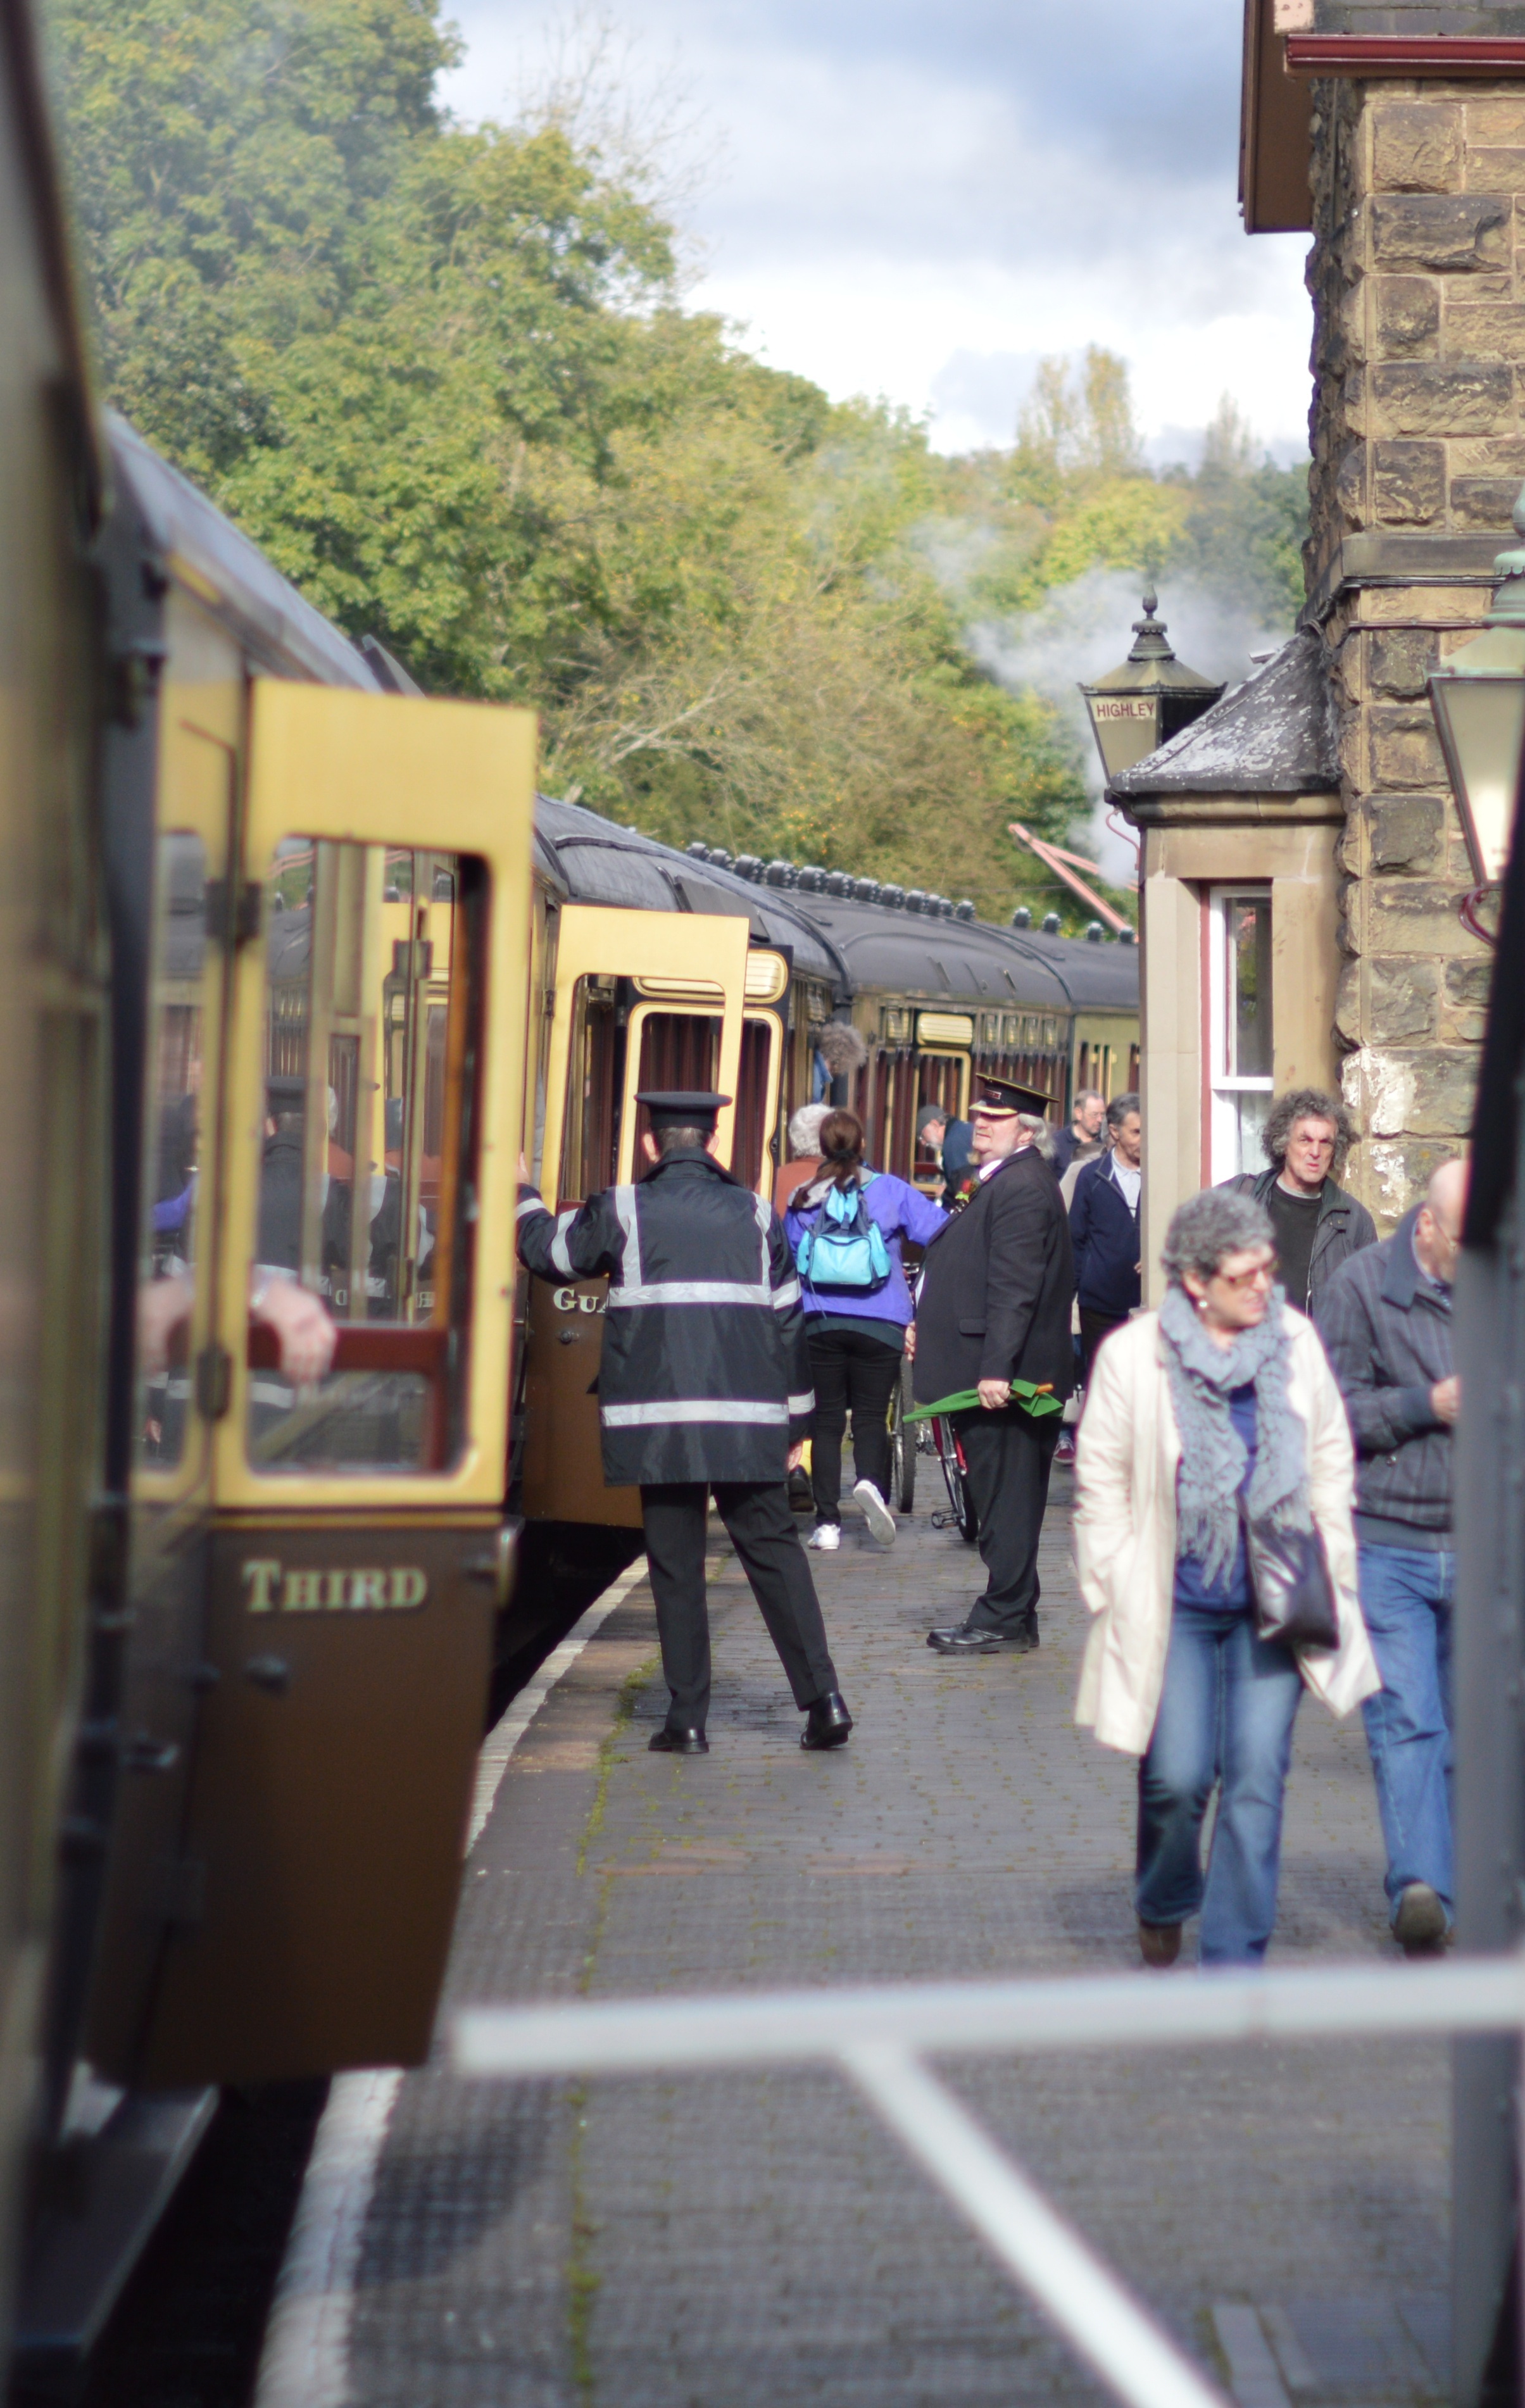
train, transport, vehicle, public transport, guard, steam train, rolling stock, severn valley railway, arley, carriage doors